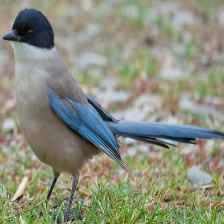
Species: IBERIAN MAGPIE
Scientific name: CYANOPICA COOKI
ImageNet parent category: magpie